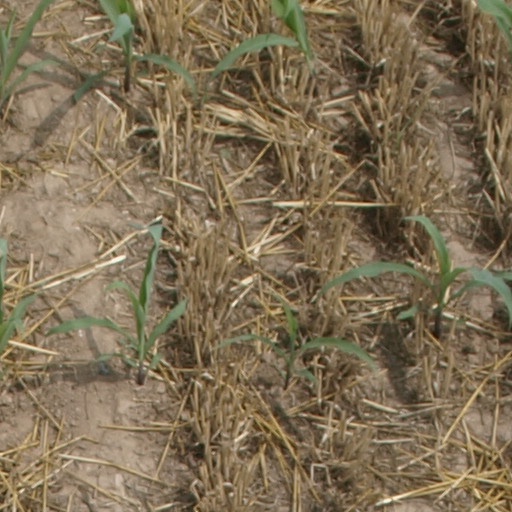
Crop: maize; corn